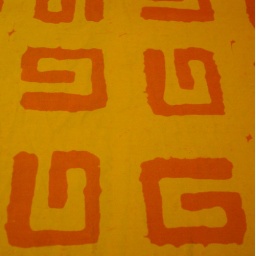
Artemis in saffron yellow and orange